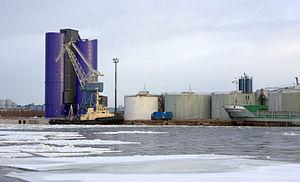
Vihreäsaari est une île et un quartier du district de Tuira de la ville d'Oulu en Finlande.